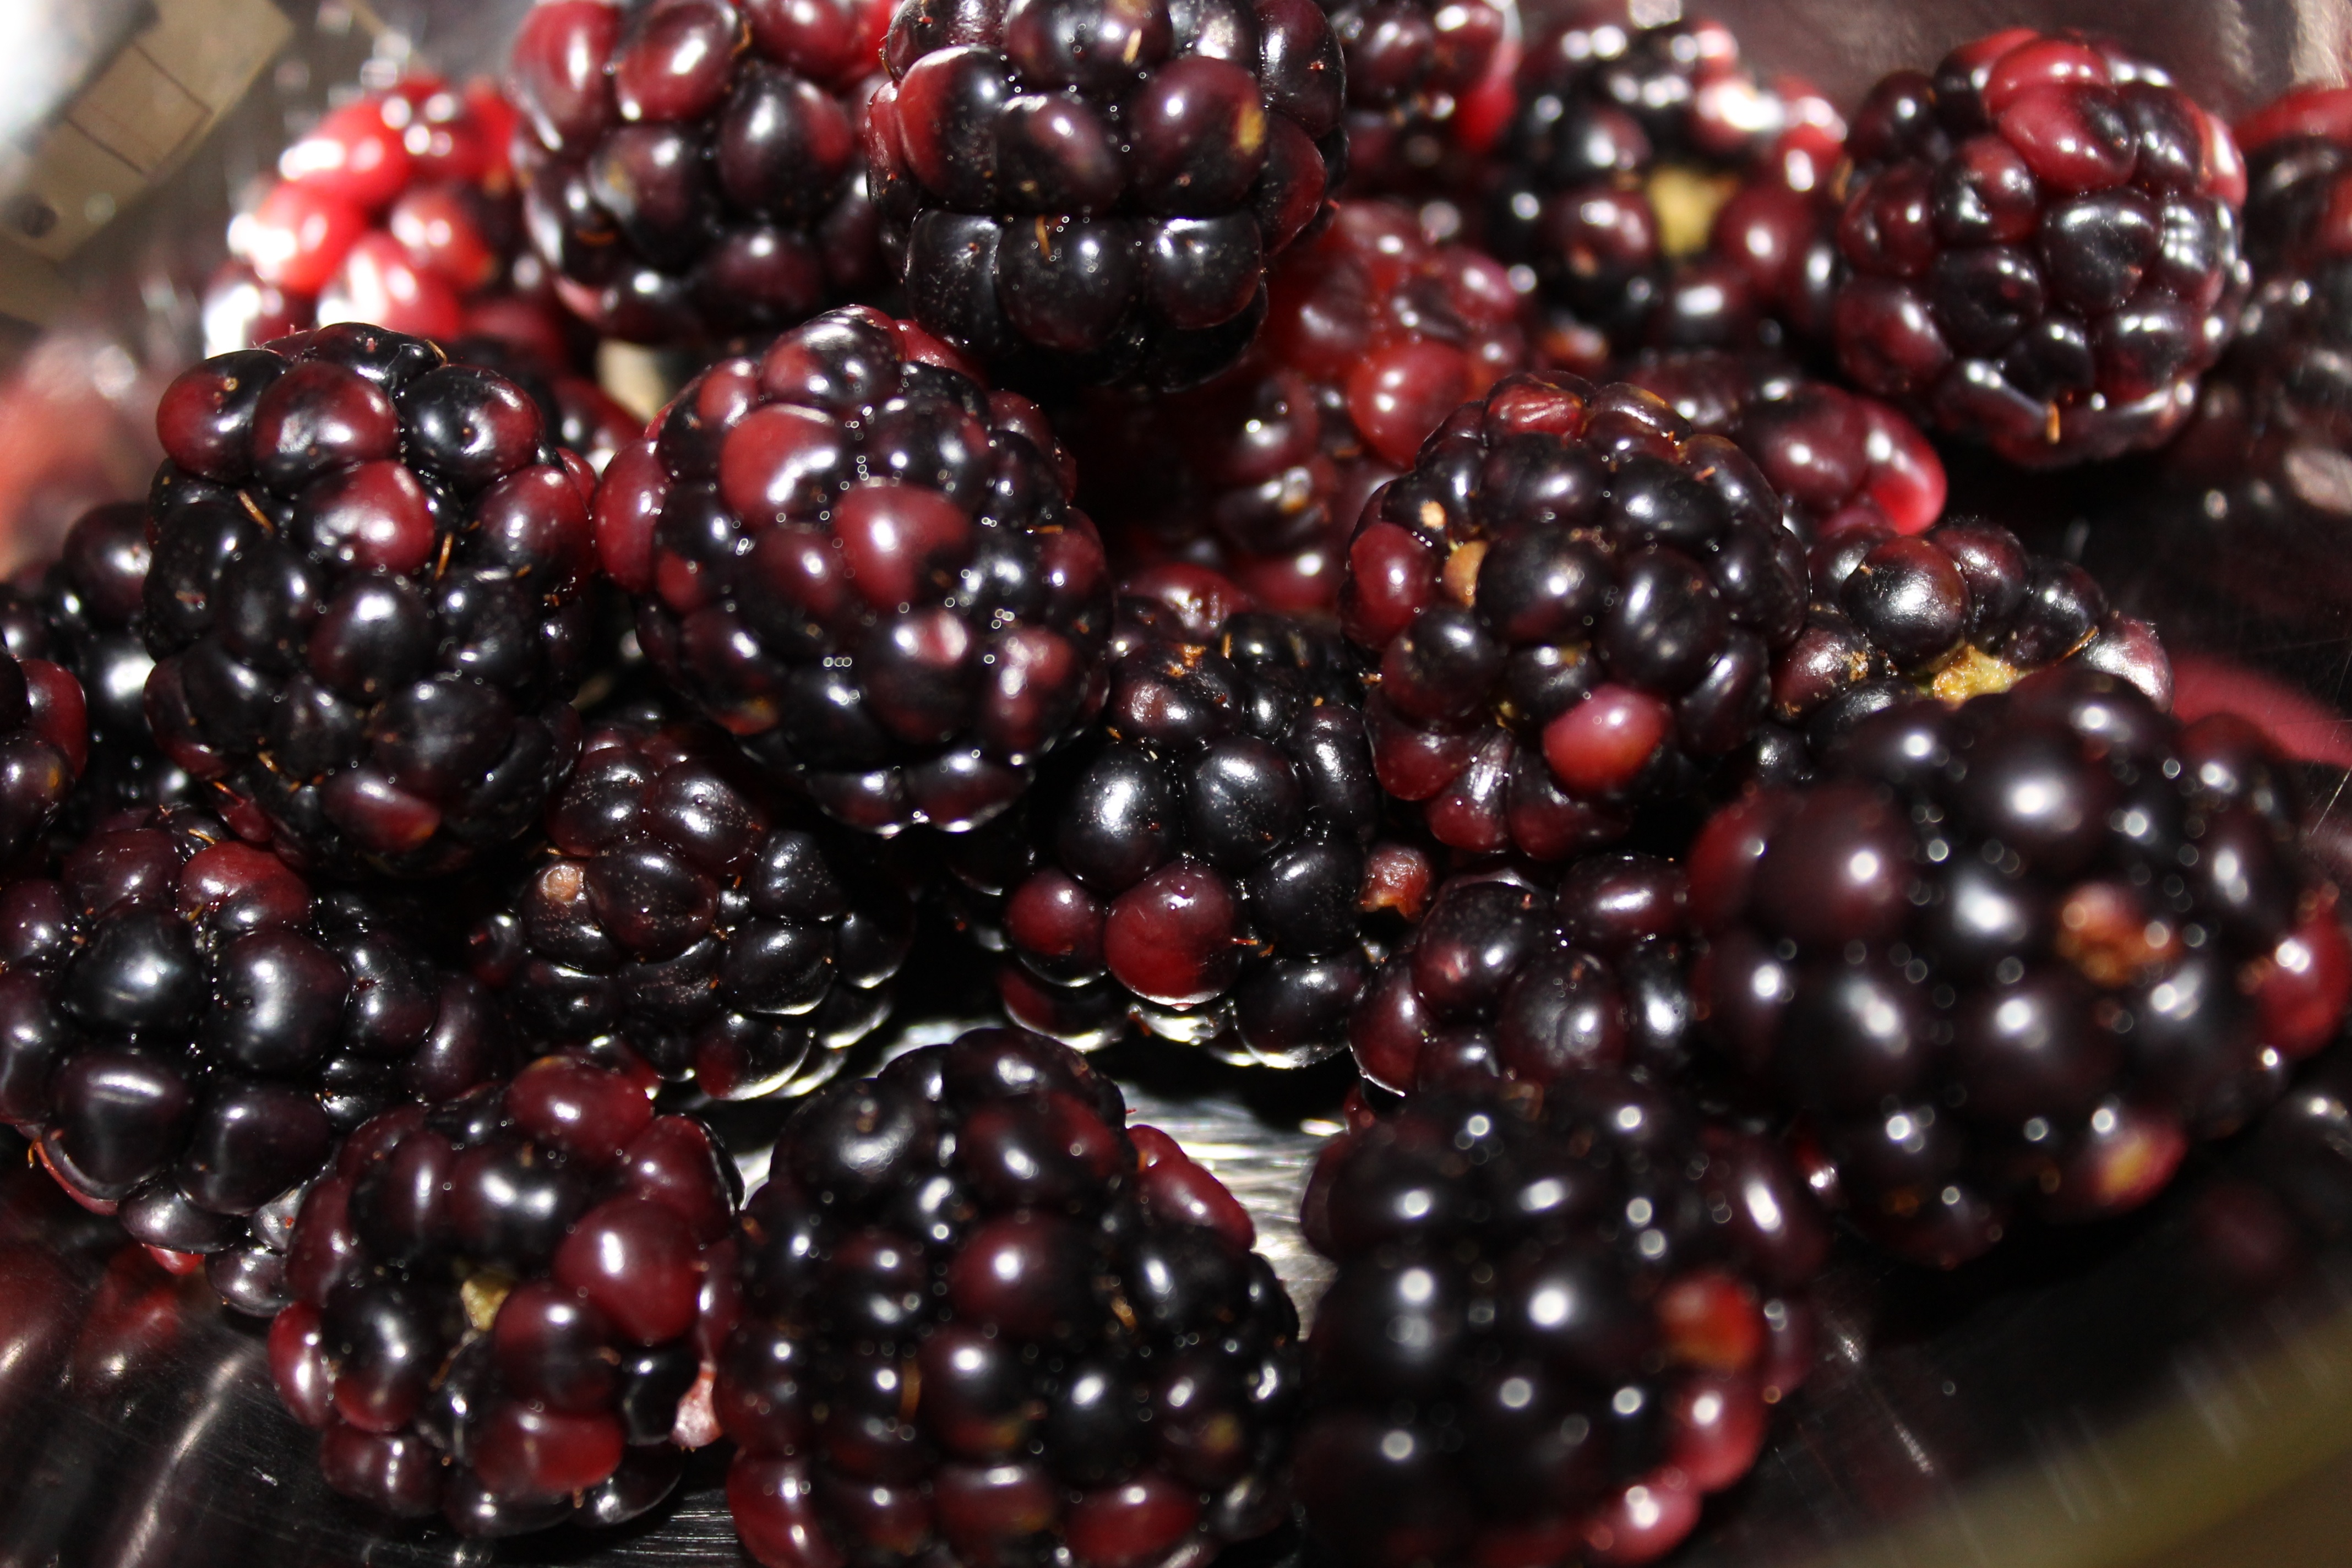
plant, fruit, berry, food, produce, blackberry, cranberry, frutti di bosco, zante currant, lingonberry jam, pink peppercorn, boysenberry, loganberry